Harriet Byron McAllister

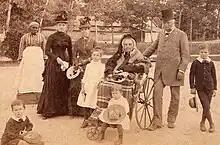

Their plantation (Blantonia) was located on and around the current city of Greenville, Mississippi (the third town of Greenville). This plantation is not to be confused with the plantation of the same name in Lorman, Mississippi, also named Blantonia but owned within the same families. William Whitaker Blanton's parents John Blanton and Martha Belton "Patsy" Whitaker, originally from Virginia, moved to Kentucky but eventually the family established the Blantonia Plantation, near Red Lick/Lorman, Mississippi, just south of Vicksburg, Mississippi. Just before the start of the Civil War, Washington County's population was 15,679, with 14,467 of those residents enslaved to plantations such Blantonia.